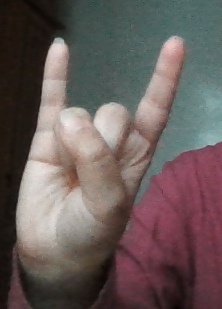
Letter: la